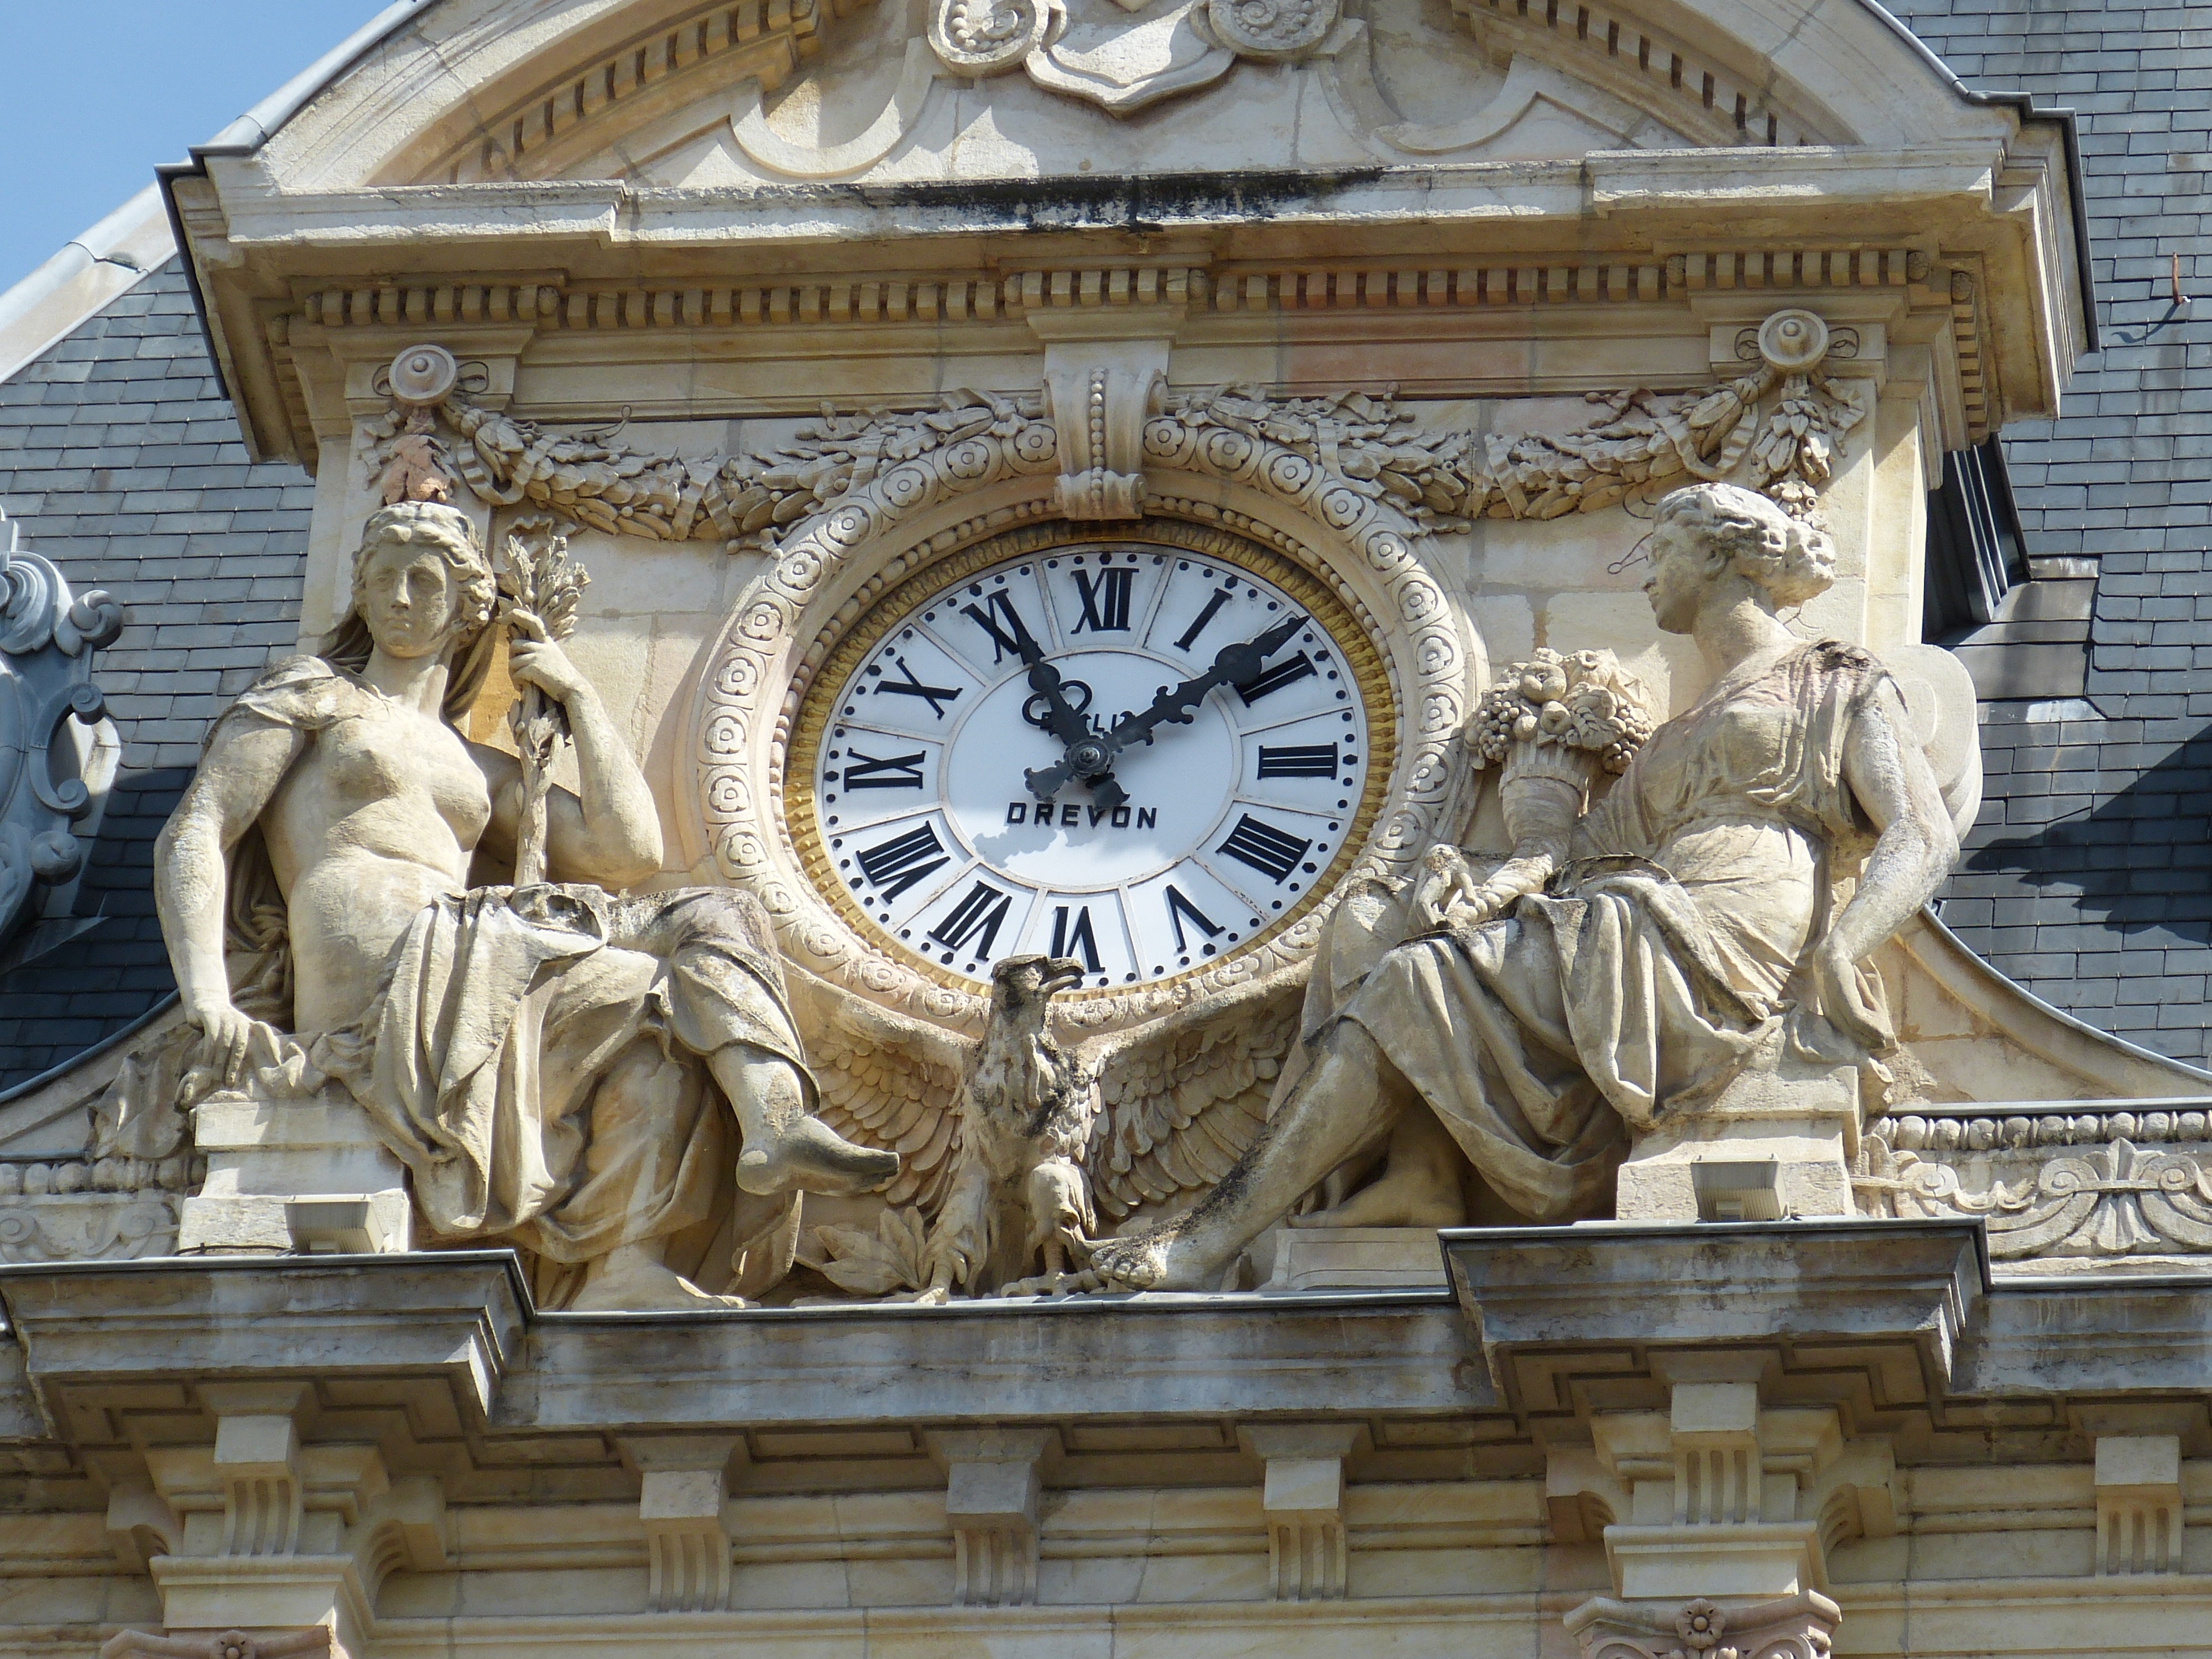
architecture, woman, clock, time, building, city, monument, france, facade, fig, world heritage, old town, sculpture, art, unesco, basilica, carving, art nouveau, historically, lyon, stone carving, unesco world heritage site, ancient history